Ickenham Hall

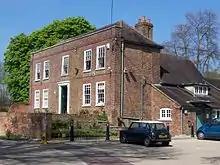
Ickenham Hall

Ickenham Hall is a Grade II Listed Georgian mansion, located in the grounds of the Compass Theatre, Glebe Avenue, Ickenham, and provides office space and hire-able rooms to local organisations.